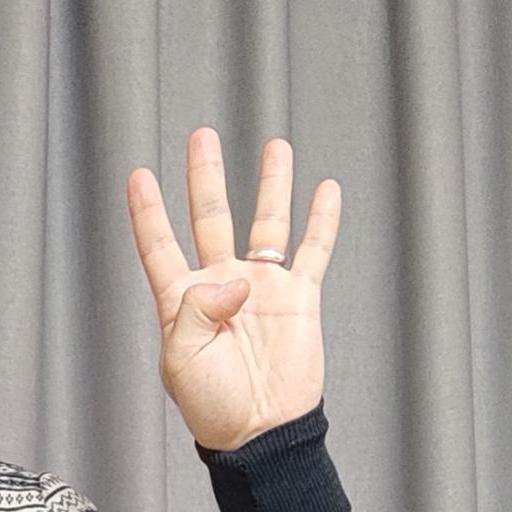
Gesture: four